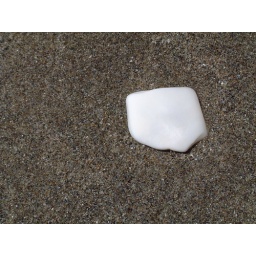
White rock in black sand